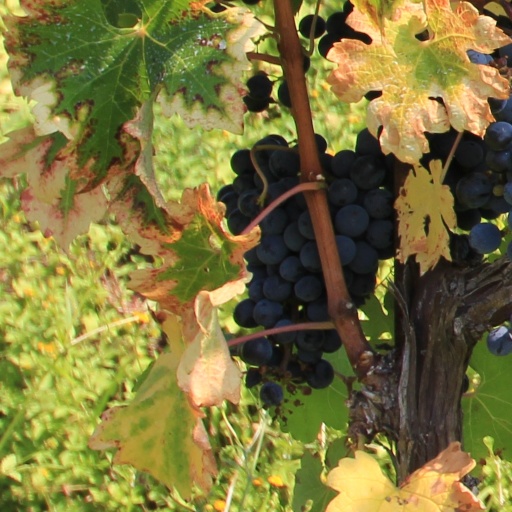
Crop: grape